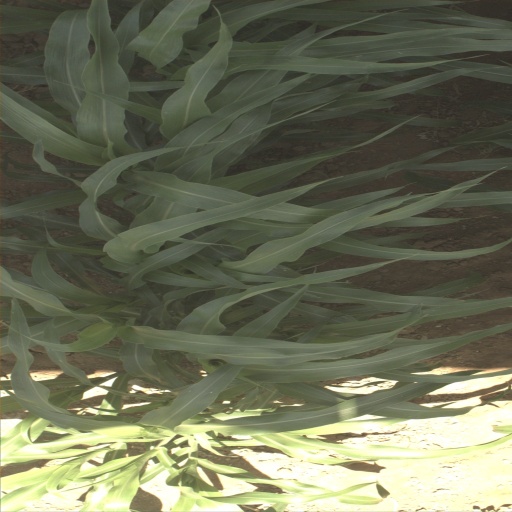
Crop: sorghum